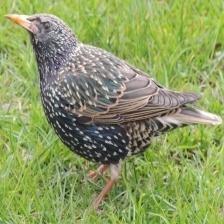
Species: COMMON STARLING
Scientific name: STURNUS VULGARIS